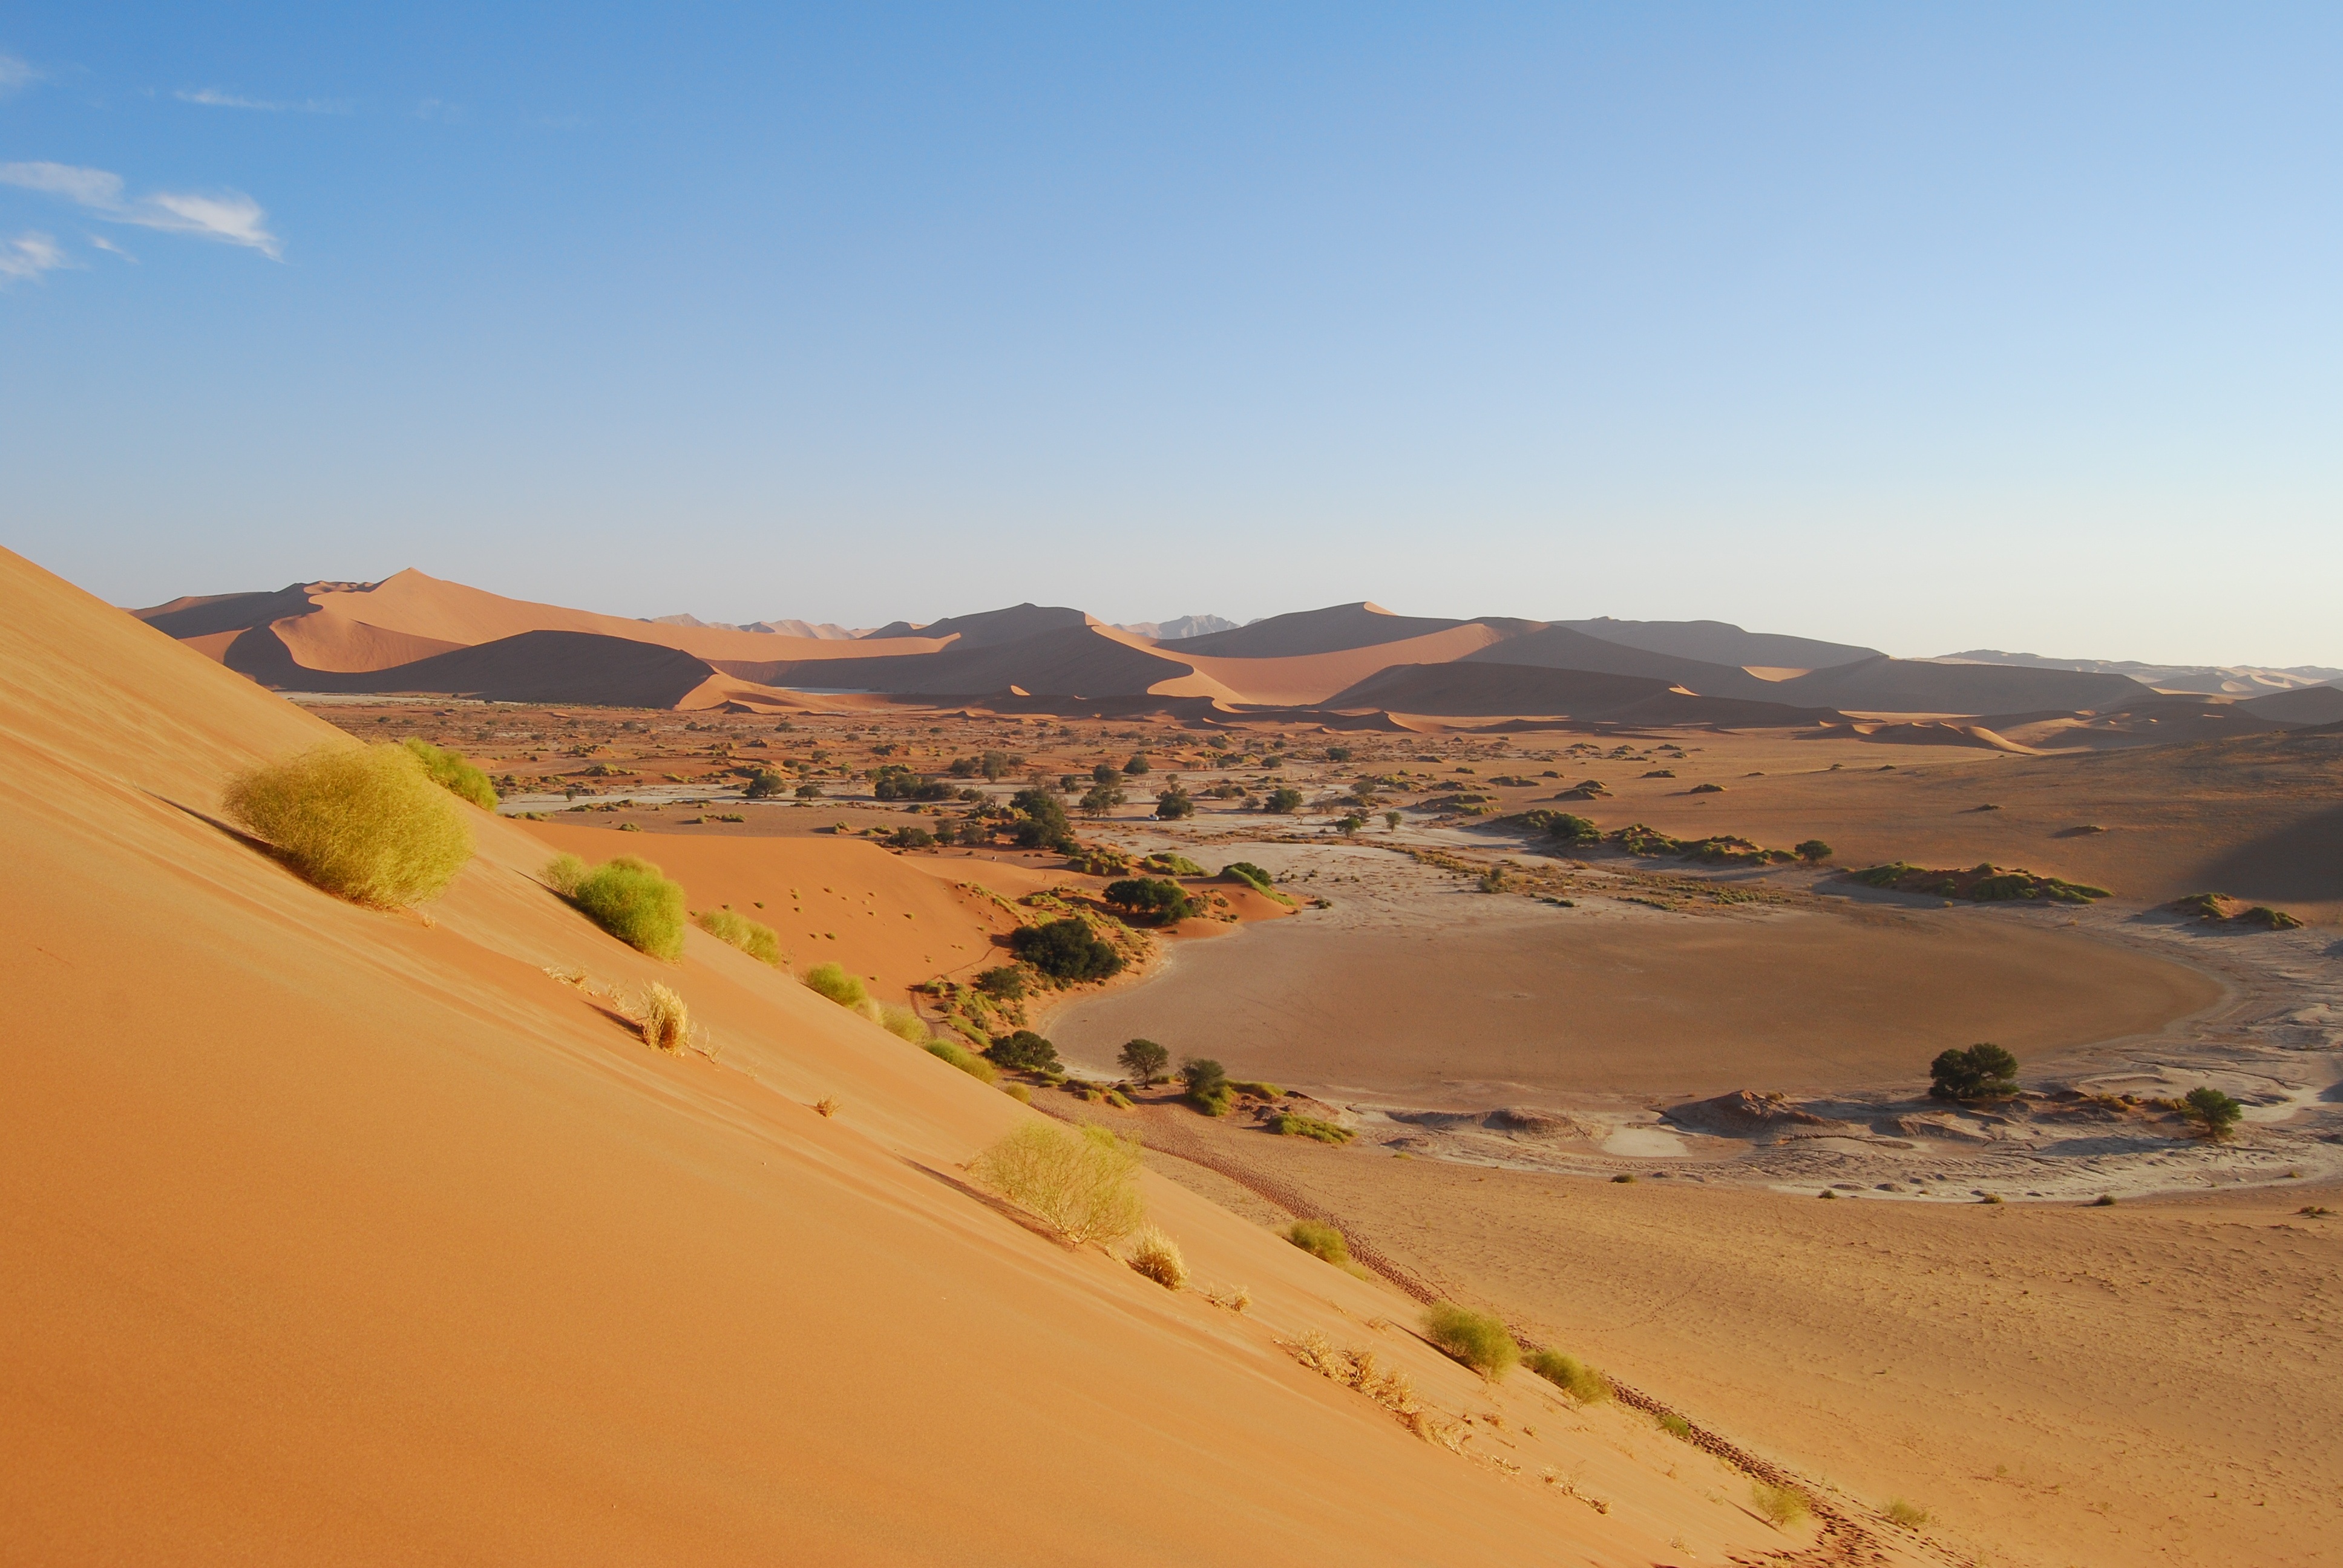
landscape, sand, desert, dune, valley, sand dune, dry, red, plain, grassland, plateau, habitat, ecosystem, sahara, wadi, landform, erg, namibia, sossusvlei, salt pan, roter sand, sossusvlei namibia, natural environment, geographical feature, aeolian landform